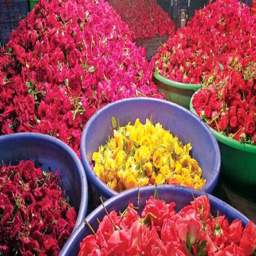
most of the flowers in the city are being imported .